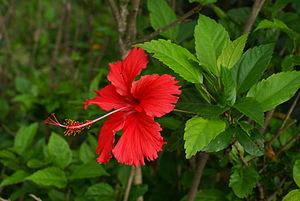
Fleur d'hibiscus (Hibiscus rosa-sinensis) dans mon jardin à La Réunion
L'hibiscus Rose de Chine est une espèce de plantes à fleurs de la famille des Malvaceae.
Les Angiospermes, ou Magnoliophytes, sont une division de plantes vasculaires du groupe des Spermatophytes. Ces végétaux, qui portent des fleurs puis des fruits, sont couramment appelés plantes à fleurs. Angiosperme signifie « graine dans un récipient » en grec par opposition aux gymnospermes. Elles représentent la plus grande partie des espèces végétales terrestres, avec 369 000 espèces répertoriées en 2015, sachant que près de 2 000 nouvelles espèces sont découvertes par an. Les Angiospermes comprennent les Dicotylédones et les Monocotylédones.